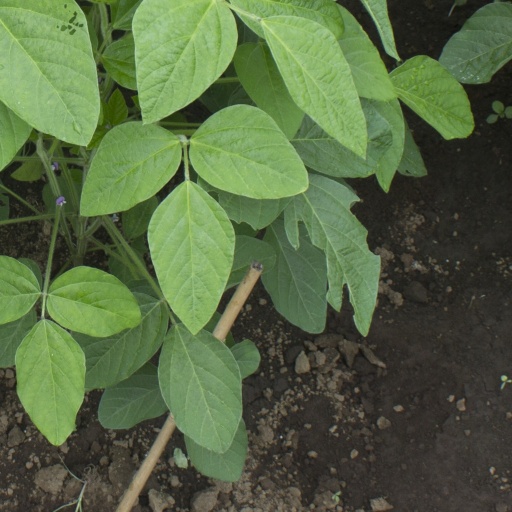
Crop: soybean